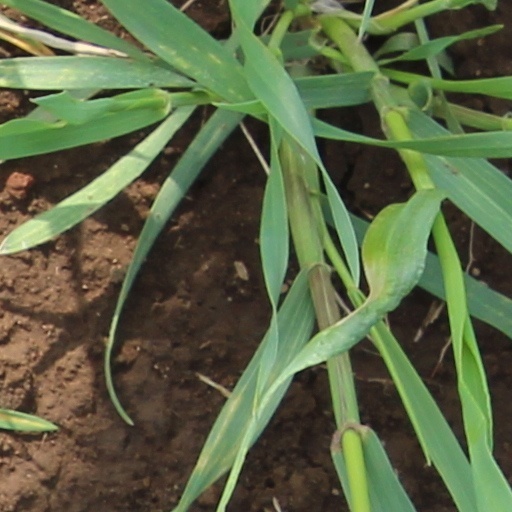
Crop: wheat